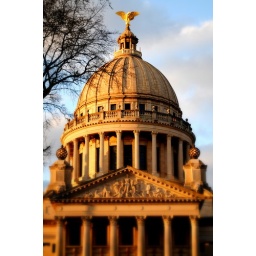
Mississippi Capitol sets off beautiful purple clouds against a baby blue sky just before sunset as spring sets in.